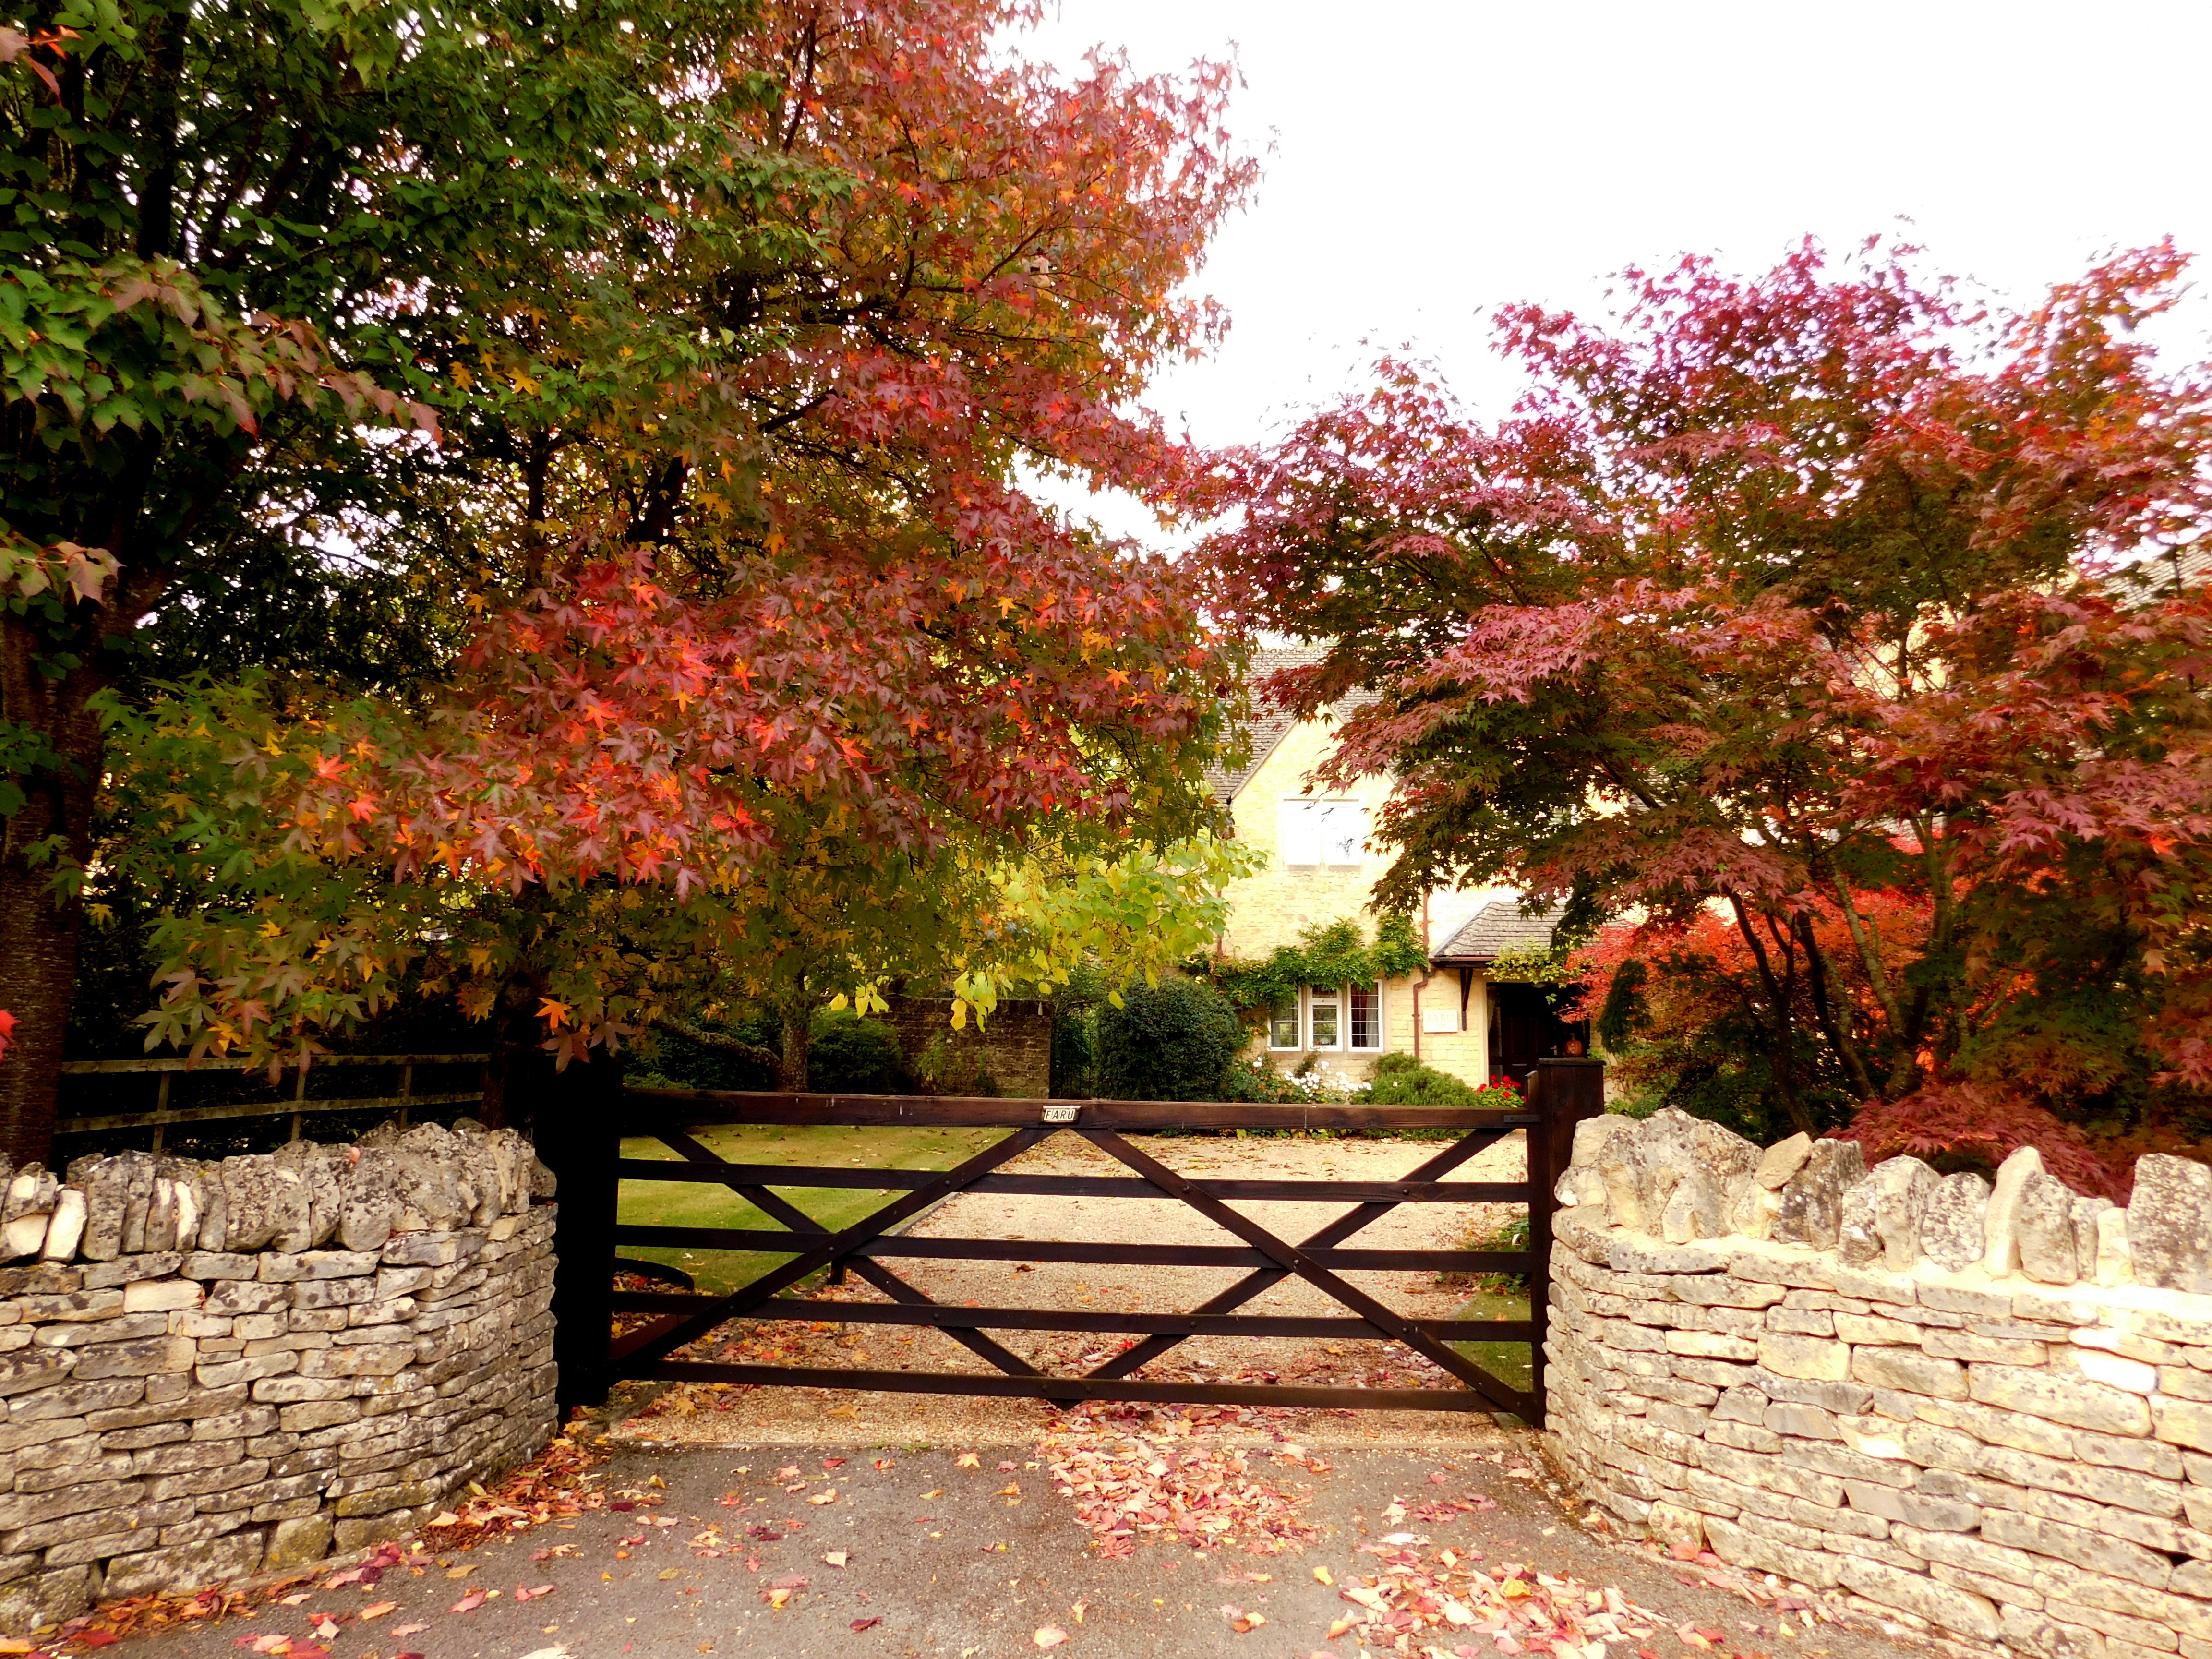
gateway, autumn, English Autumn, autumn colours, Autumn in Cotswolds, the Cotswolds, Lower Slaughter, tree, leaf, nature, natural landscape, woody plant, plant, botany, landscape, spring, deciduous, grass, walkway, maple, landscaping, garden, park, home, shrub, estate, Tints and shades, house, road surface, flower